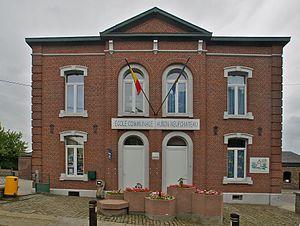
Dalhem (Neufchâteau (Dalhem)), Belgique: école municipale